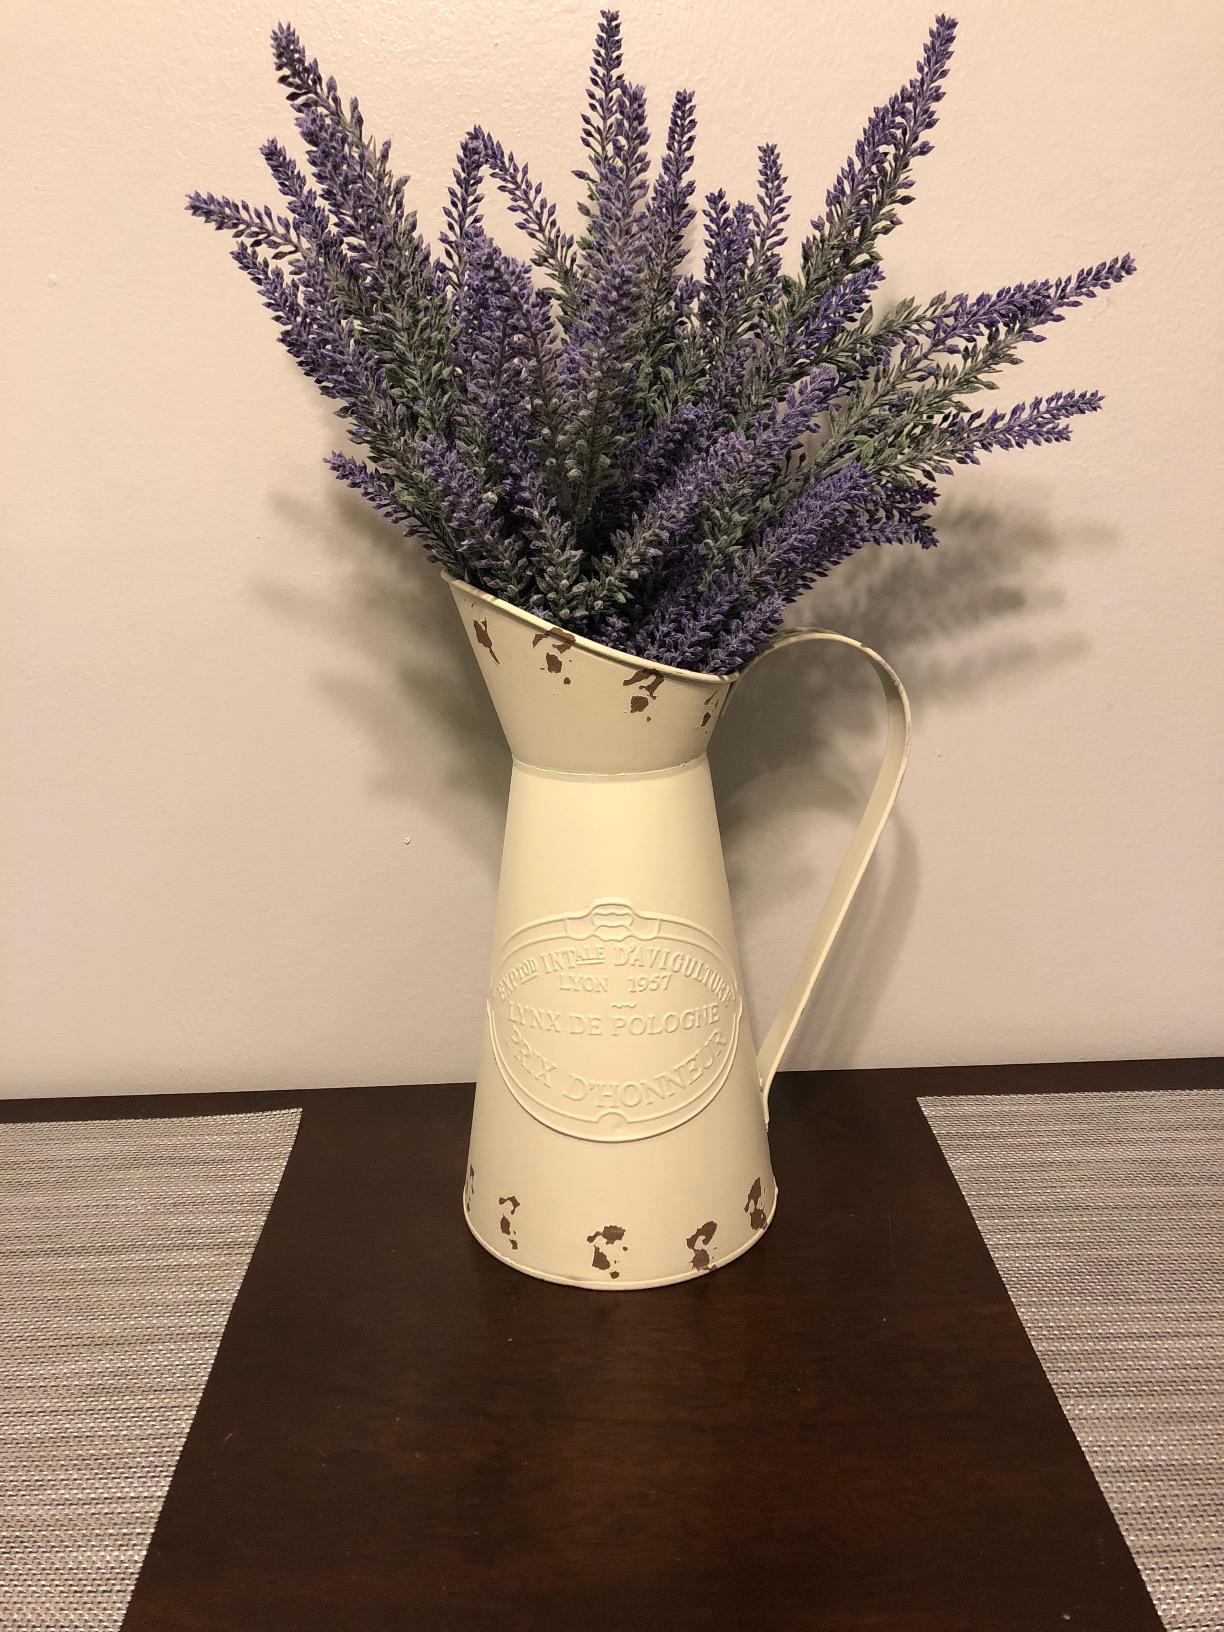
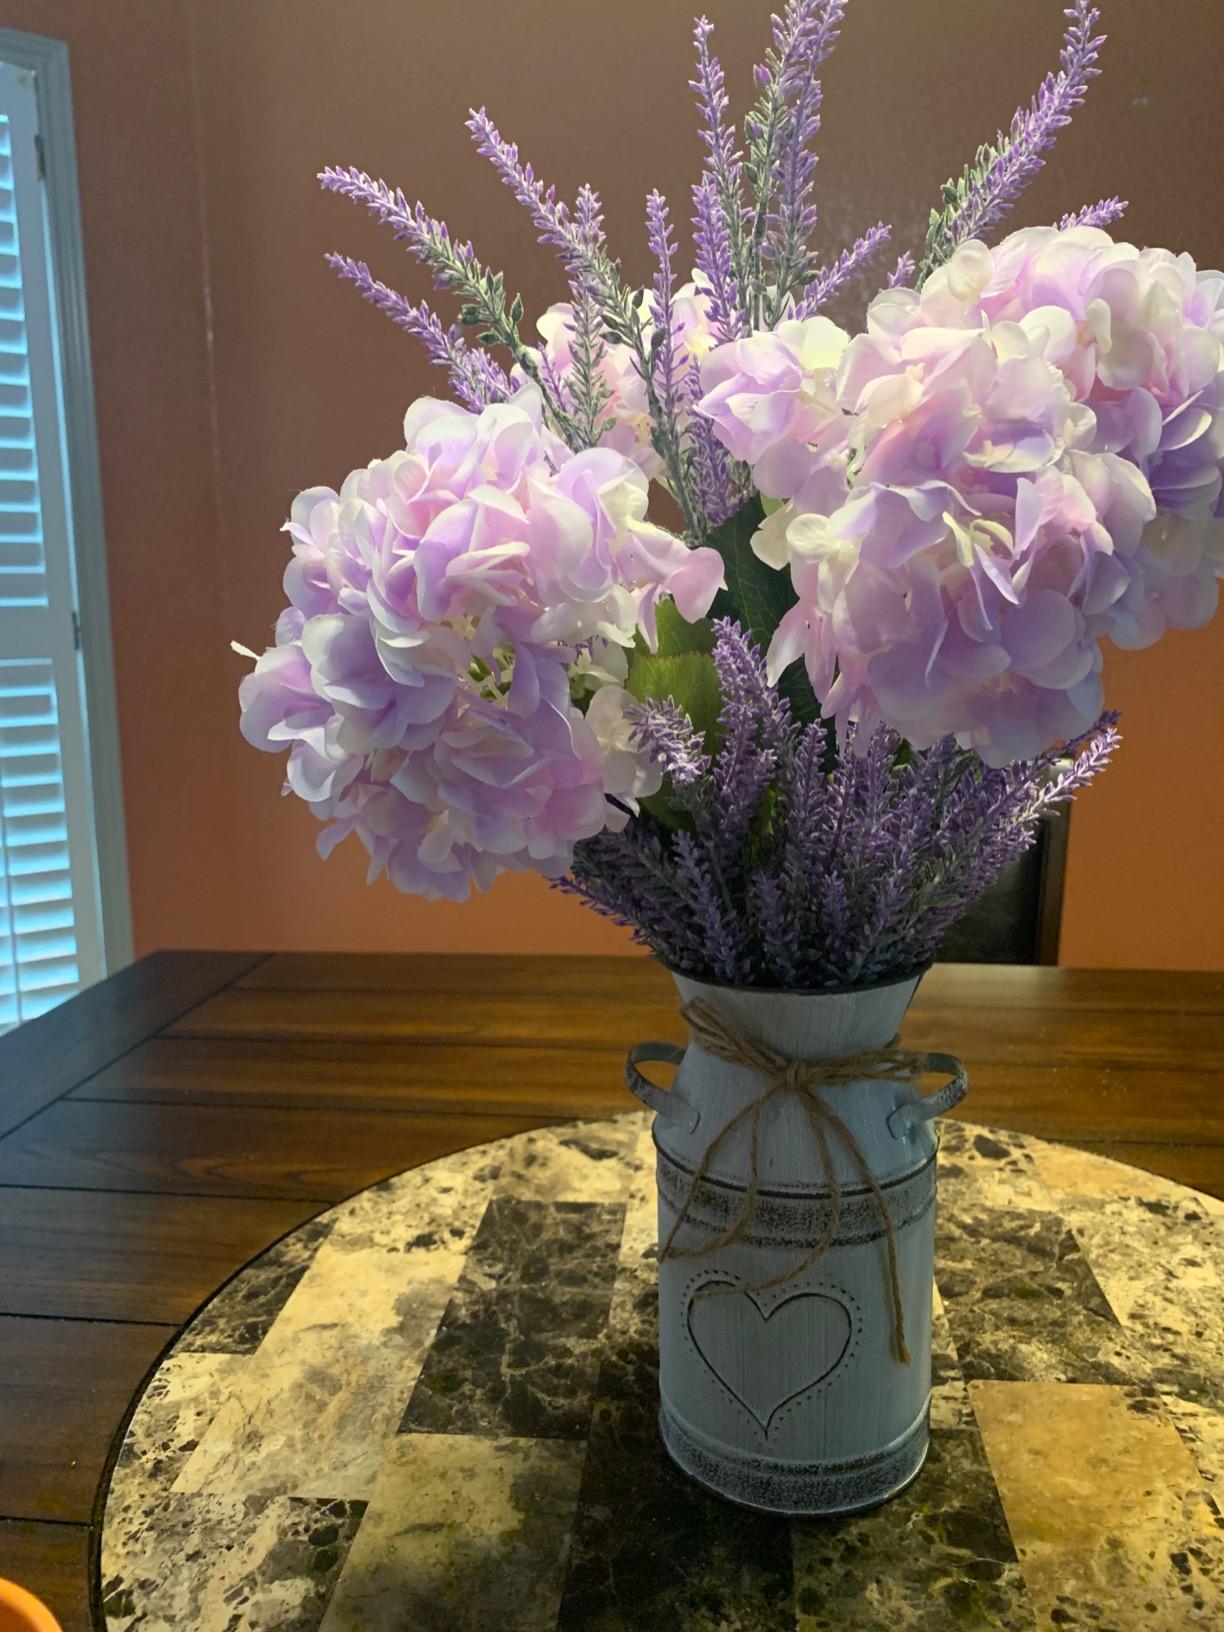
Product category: vase
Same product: no